Gurev Gap

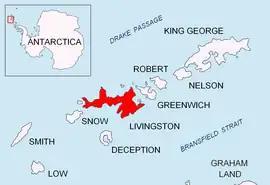
Location of Livingston Island in the South Shetland Islands.

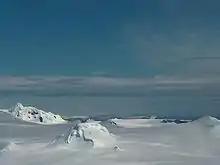
Gurev Gap from Miziya Peak, with Leslie Hill in the foreground, and in the background Burdick Ridge on the left and Hurd Ice Cap on the right.

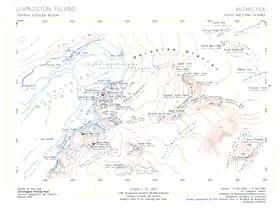
Topographic map of central-eastern Livingston Island featuring Gurev Gap.

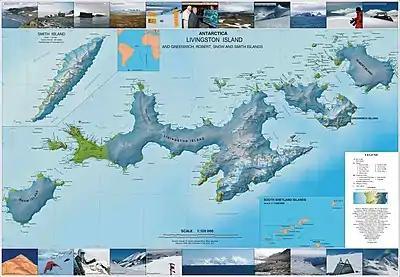
Topographic map of Livingston Island, Greenwich, Robert, Snow and Smith Islands.

Gurev Gap (Gureva Sedlovina \'gu-re-va se-dlo-vi-'na\) is a flat ice-covered saddle of elevation 450 m extending 3 km in south-north direction between Hemus Peak and Gleaner Heights in eastern Livingston Island in the South Shetland Islands, Antarctica. The gap separates the glacial catchments of Kaliakra Glacier to the east, and Saedinenie Snowfield and Perunika Glacier to the west. It is part of the overland route from the St. Kliment Ohridski Base via the Balkan Snowfield, Rezen Saddle and Perunika Glacier to Varna Peninsula. The saddle was first trekked on 24 December 2004 by the Tangra 2004/05 Survey team from Camp Academia, and was named for Vasil Gurev, physicist at St. Kliment Ohridski in 1994/95 and subsequent seasons.